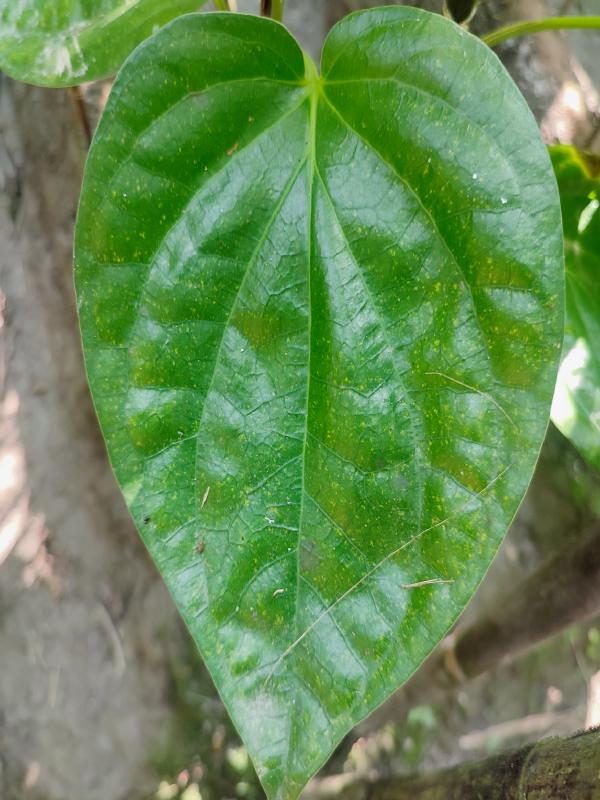
Label: Healthy_Leaf